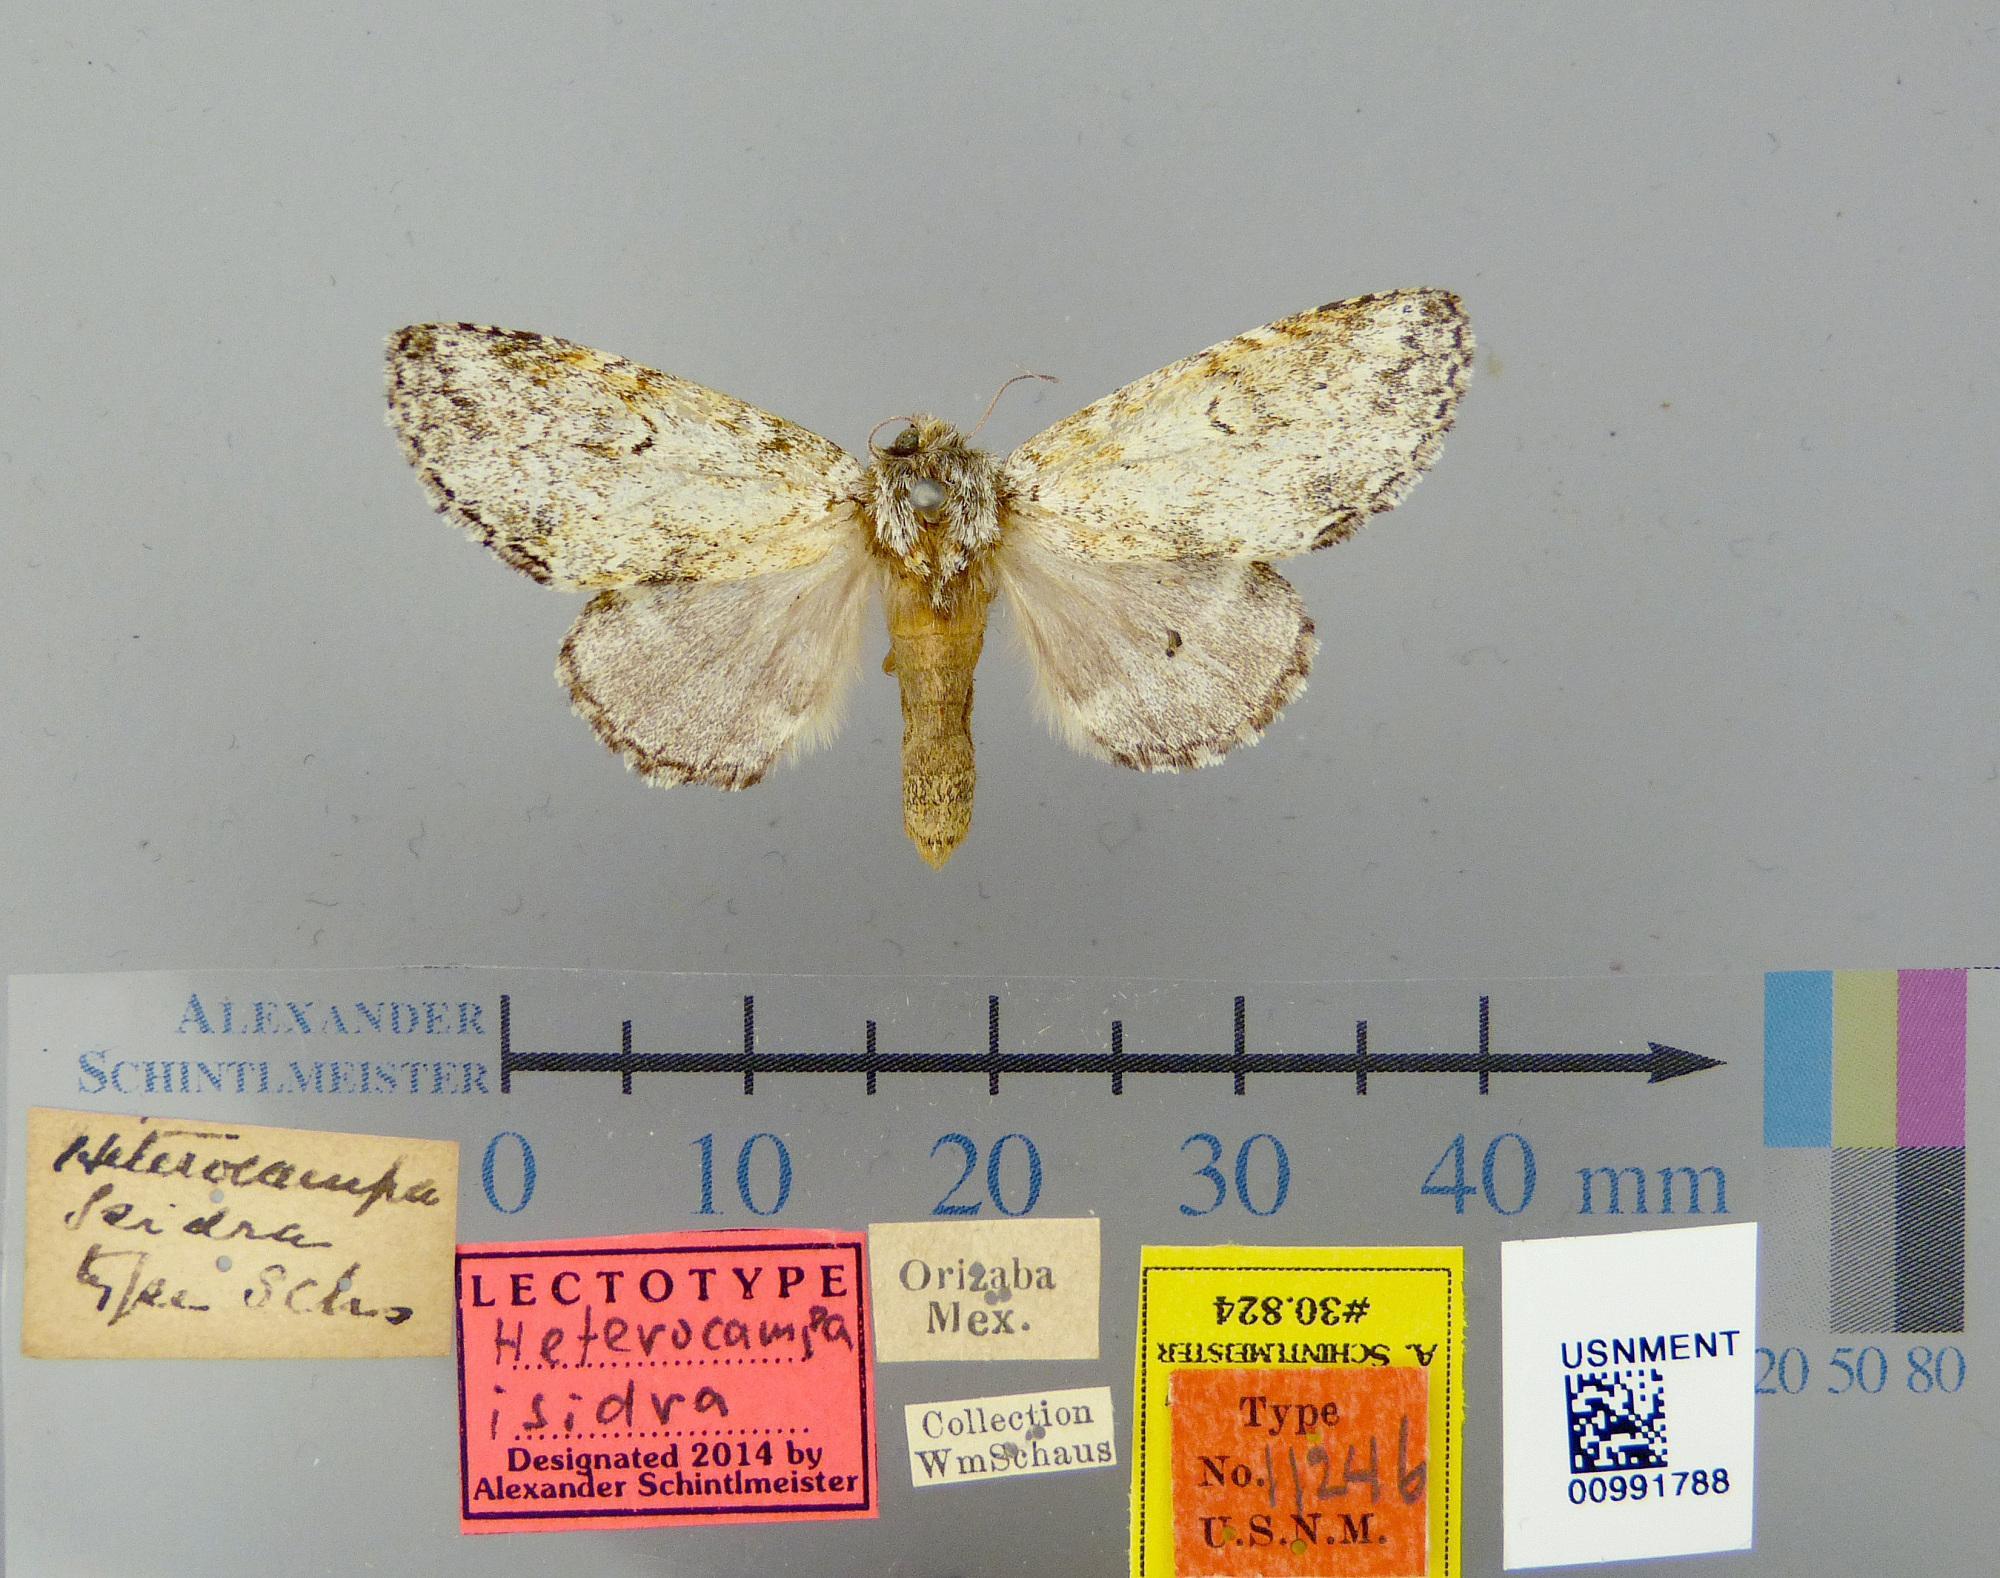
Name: Heterocampa isidra
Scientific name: Heterocampa isidra Schaus, 1901
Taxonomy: Animalia, Arthropoda, Insecta, Lepidoptera, Notodontidae
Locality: Orizaba, Unknown, Mexico